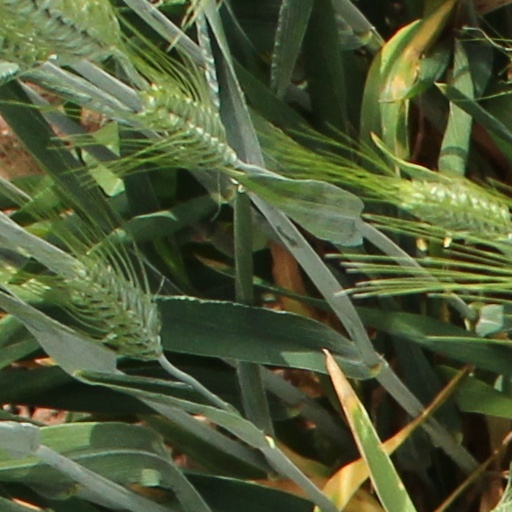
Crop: wheat